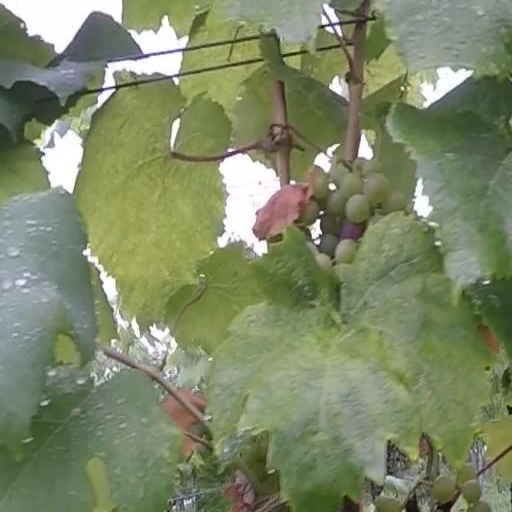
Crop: grape